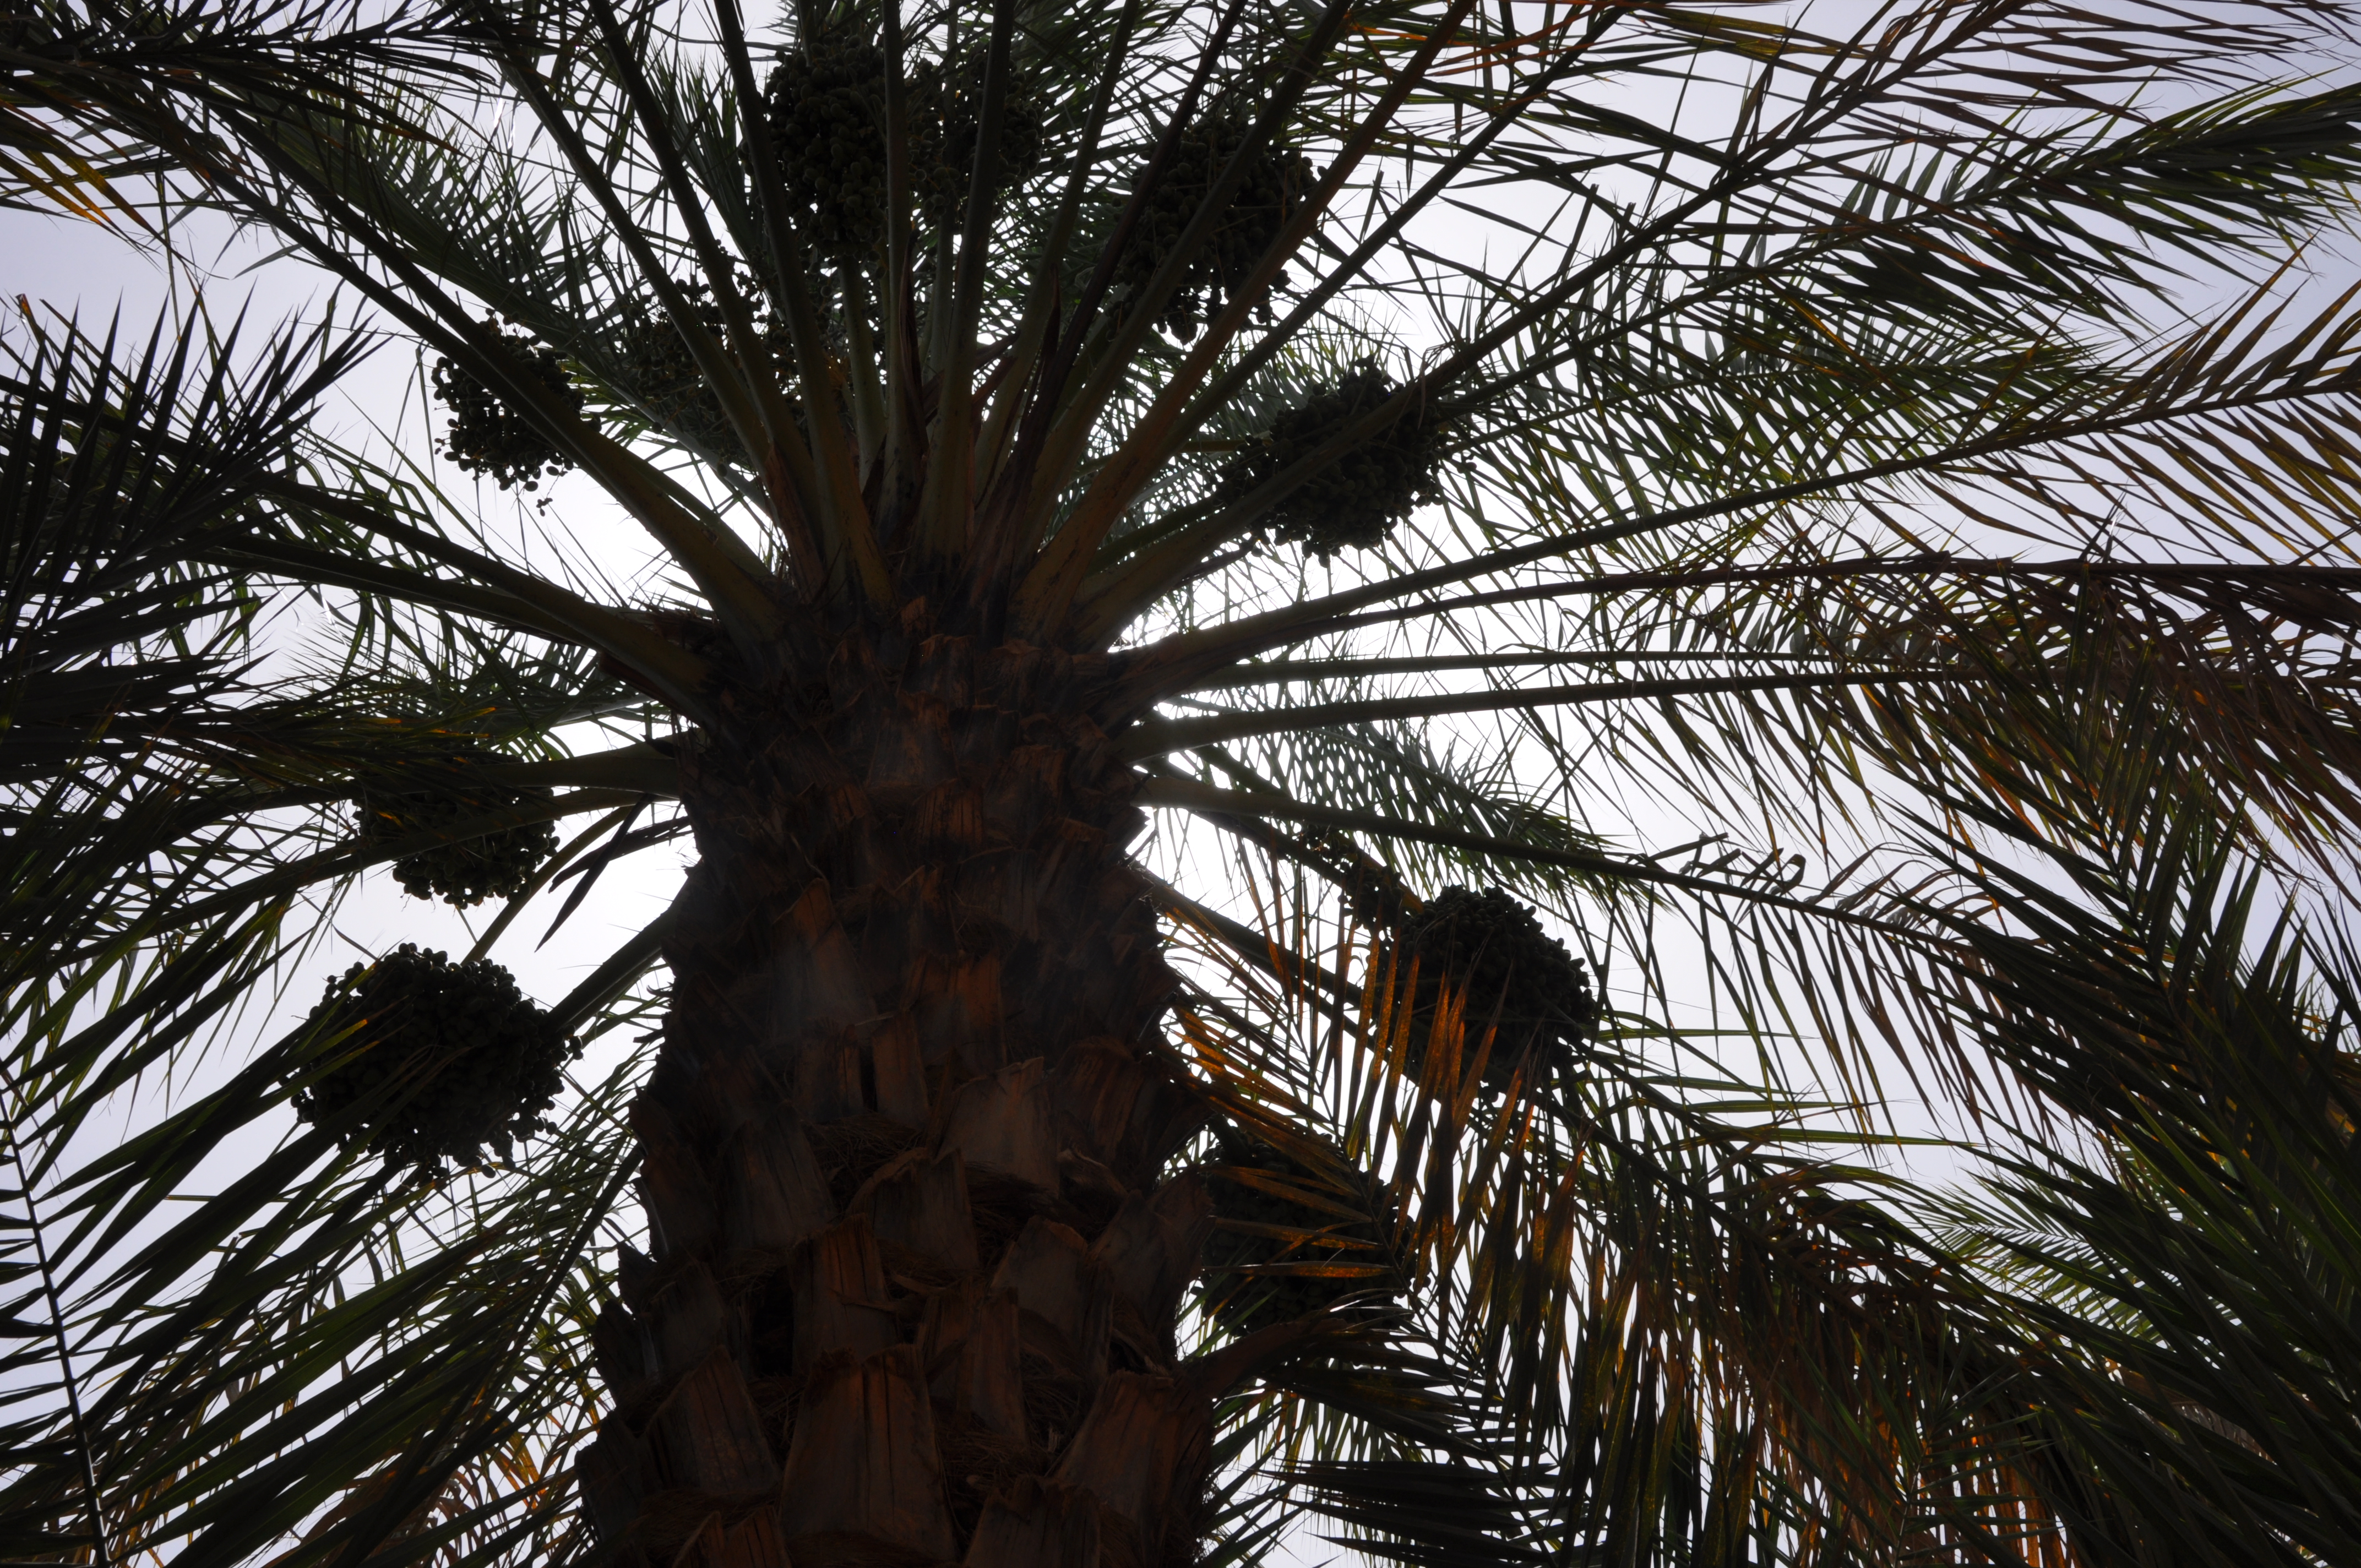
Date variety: bouisthami